São Carlos

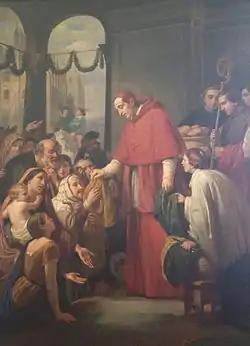
"Saint Charles Borromeo Giving Alms to the Poor", an 1853 painting by José Salomé Pina – the town of São Carlos is named after the Catholic saint Carlos Borromeo, the cardinal archbishop of Milan from 1564 to 1584.

São Carlos is home to two Universidade de São Paulo campuses and the Universidade Federal de São Carlos (UFSCar), two of the most important higher learning centers in Brazil. Moreover, another minor and private university, Centro Universitário Central Paulista (UNICEP), is also based in São Carlos, and community colleges like SENAI, SESI, SESC, SENAC and the "Escola Técnica Estadual Paulino Botelho". This has turned São Carlos into a university-oriented town, with an abundance of student-focused commercial establishments. It is also known for its student parties.